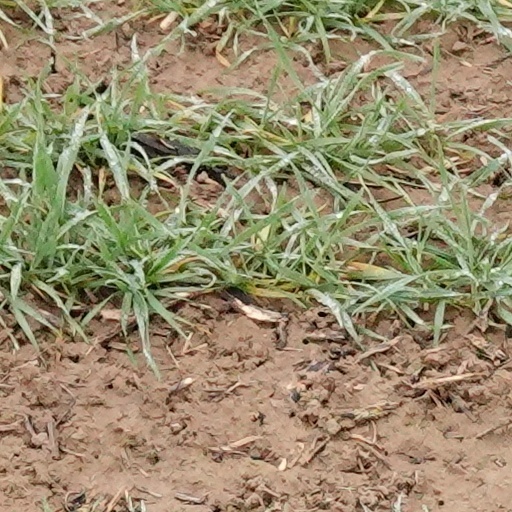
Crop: wheat